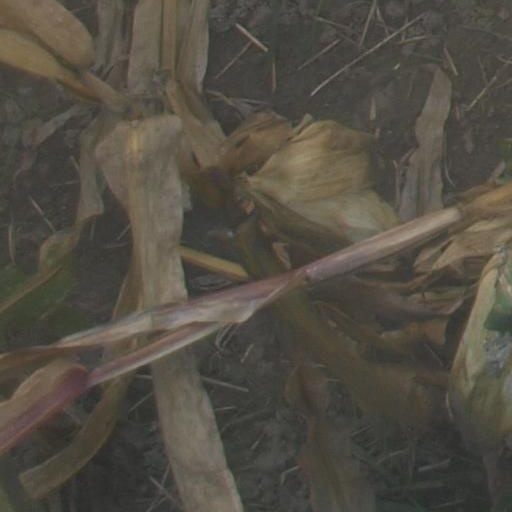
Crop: maize; corn